Science Museum, London

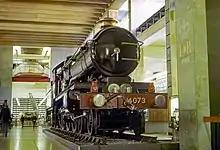
4073 "Caerphilly Castle" in the Land Transport gallery

Blythe House, 1979–2019, the museum's former storage facility in West Kensington, while not a gallery, it offered tours of the collections housed there. Objects formerly housed there are being transferred to the National Collections Centre, at the Science Museum Wroughton, in Wiltshire.